Wye College

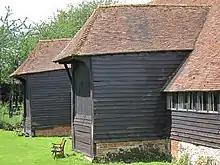
Brook Museum Barn

Mycologist and accomplished tennis player, Ernest Stanley Salmon established a systematic hop breeding programme at the college in 1906. It was the world's first, and a model for those that followed. The importance of his work was rapidly understood so while the college's other hop gardens were grubbed out in 1917 to grow potatoes and support the war effort, Salmon's trial plots were spared.